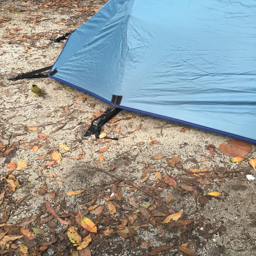
biological species explores the area around my tent